Archerfield Estate and Links

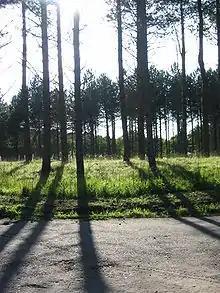
Archerfield woodland

While "coarse golf" is thought to have been played in this area since as far back as the 16th century, the first recognisable course at Archerfield was laid out for the enjoyment of the estate staff in the mid-19th century. The course was extended from the original 13 to a full 18 holes by North Berwick golfing great Ben Sayers in 1910, and became renowned as a charming, if compact course. Nestled between the world-famous courses of Muirfield and the North Berwick West Links, Archerfield seemed set to become another of the famous courses dotted around East Lothian. However, the outbreak of World War II signalled the end of tranquil golf at Archerfield as the estate was taken over by the Ministry of Defence as part of the war effort. The entire estate, including the golf course, was left to become overgrown and all but forgotten by those who had played there. Until construction of the modern golf courses began the land was freely open to the public and used for dog walking, camping and outdoor events.